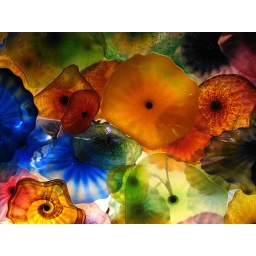
2,000 hand-blown glass flowers peering from high above their spectacular ceiling stage